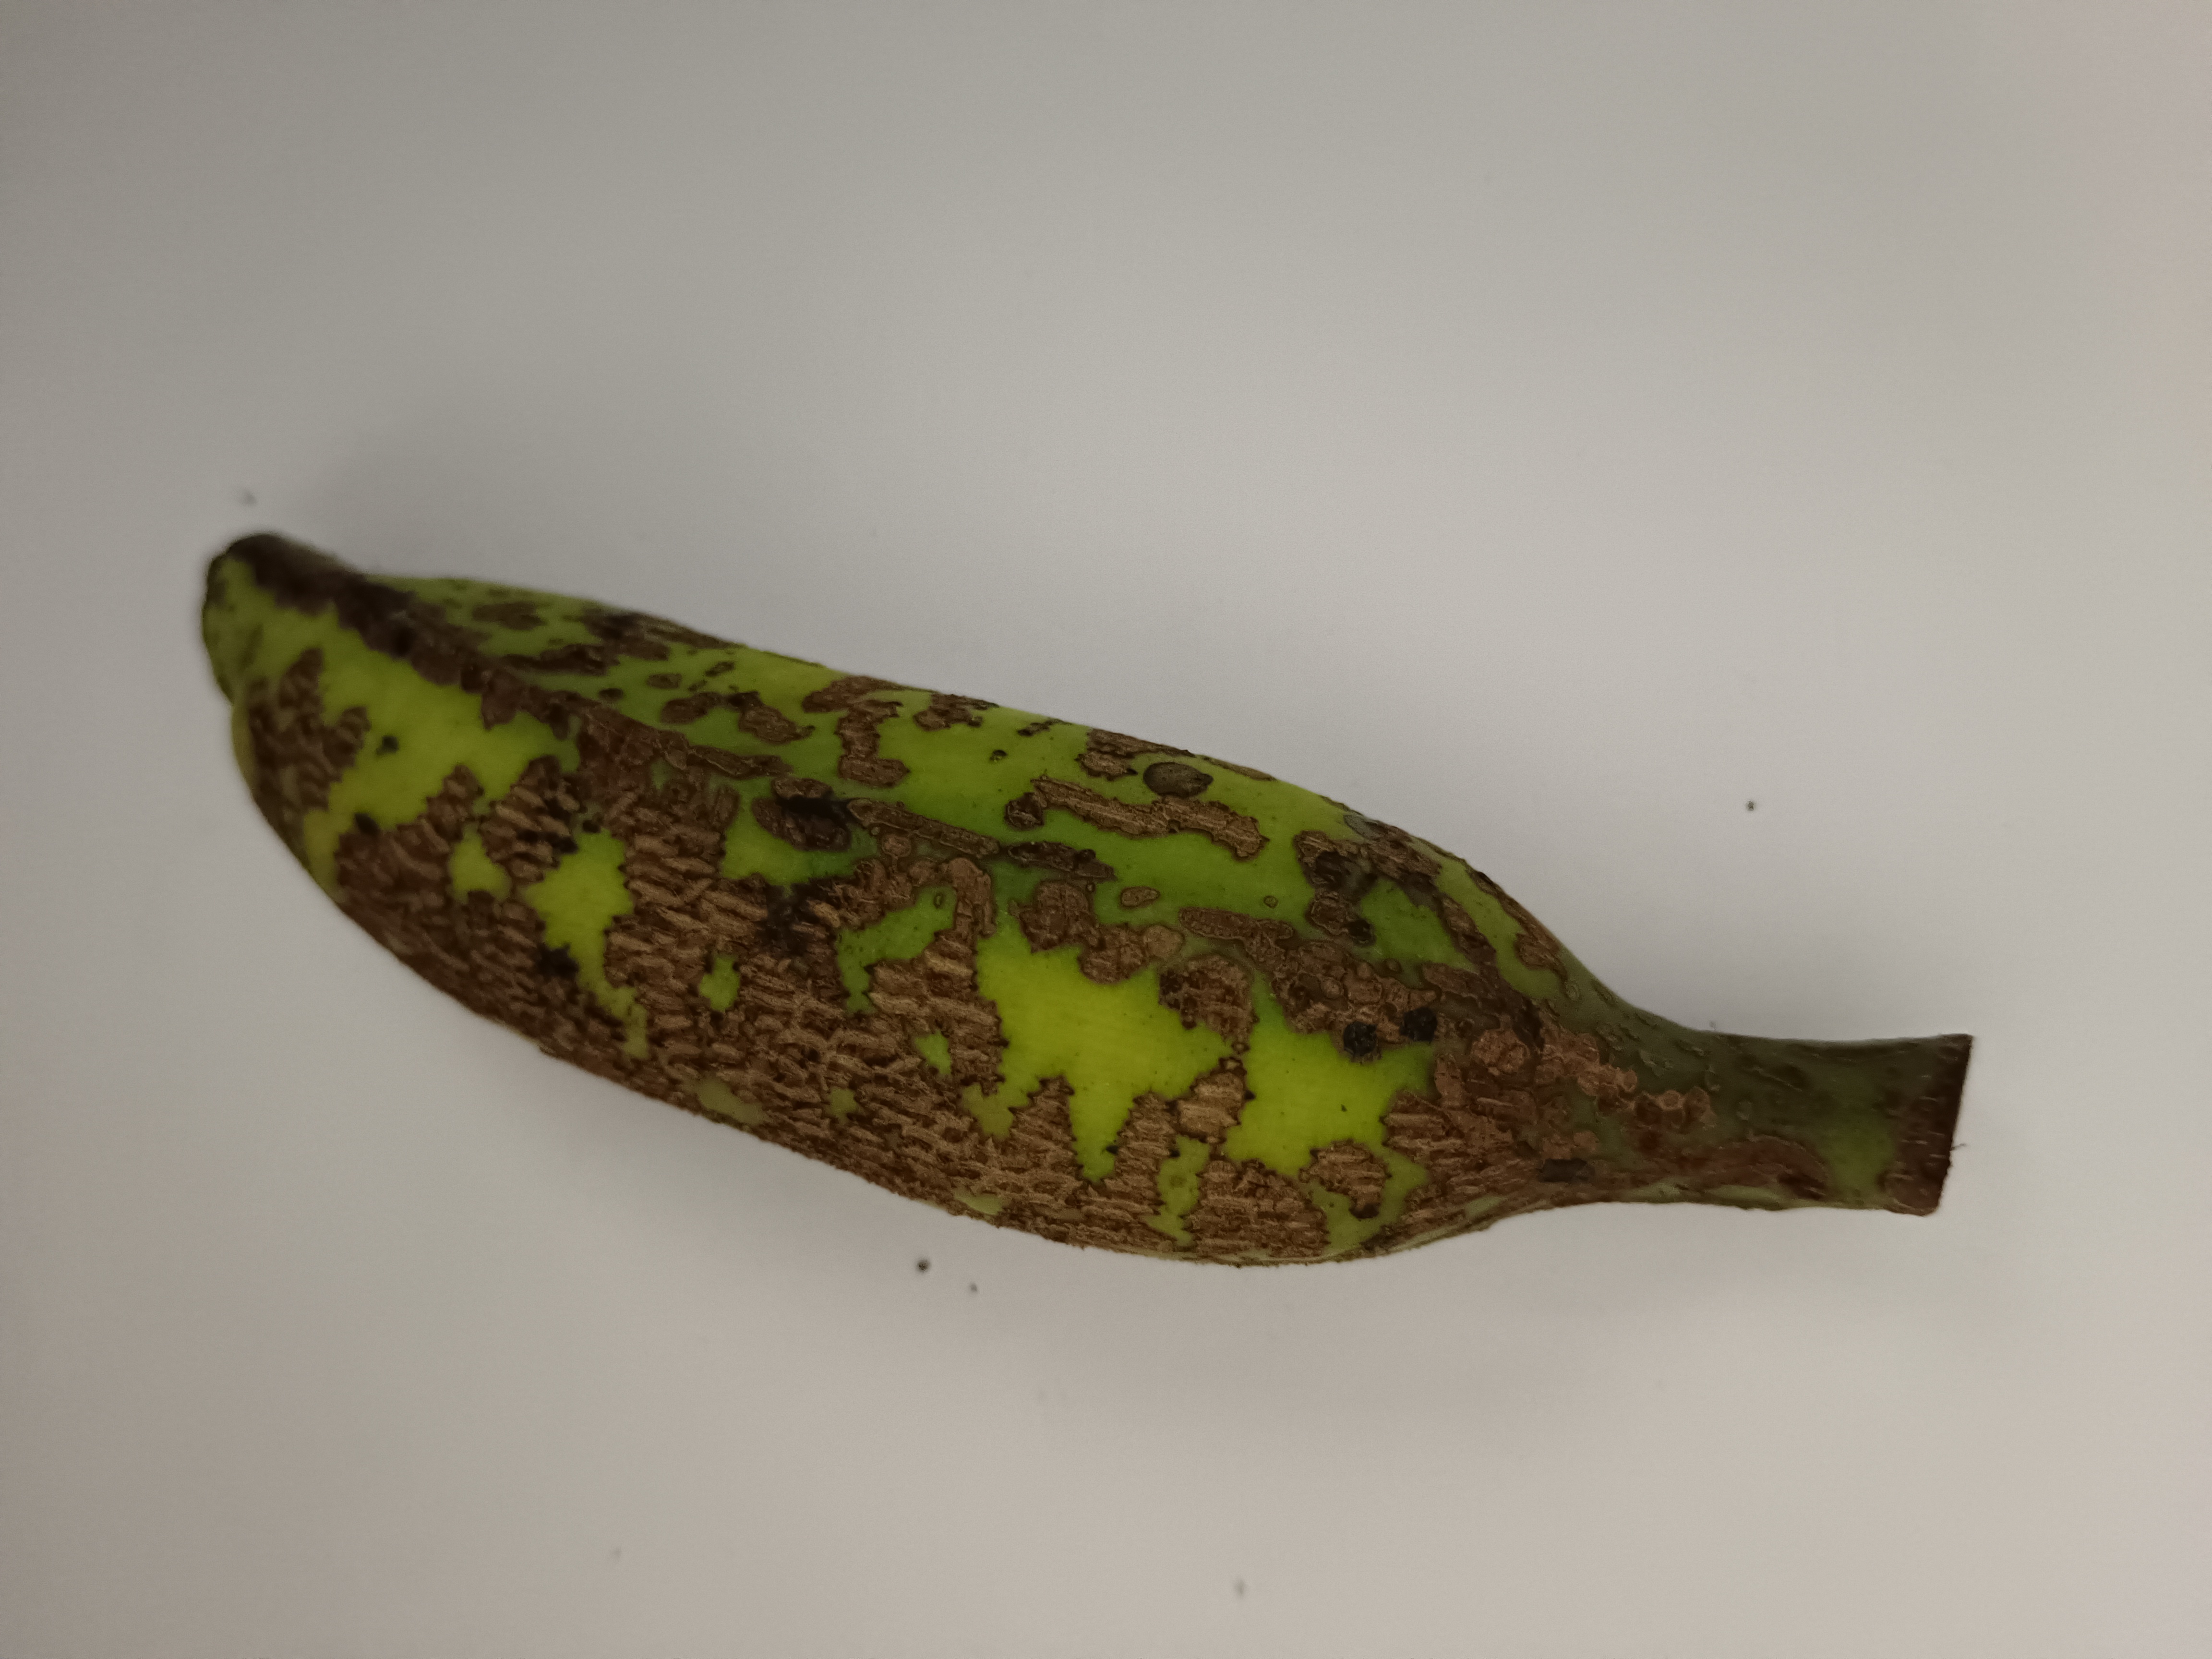
Banana variety: Shobri